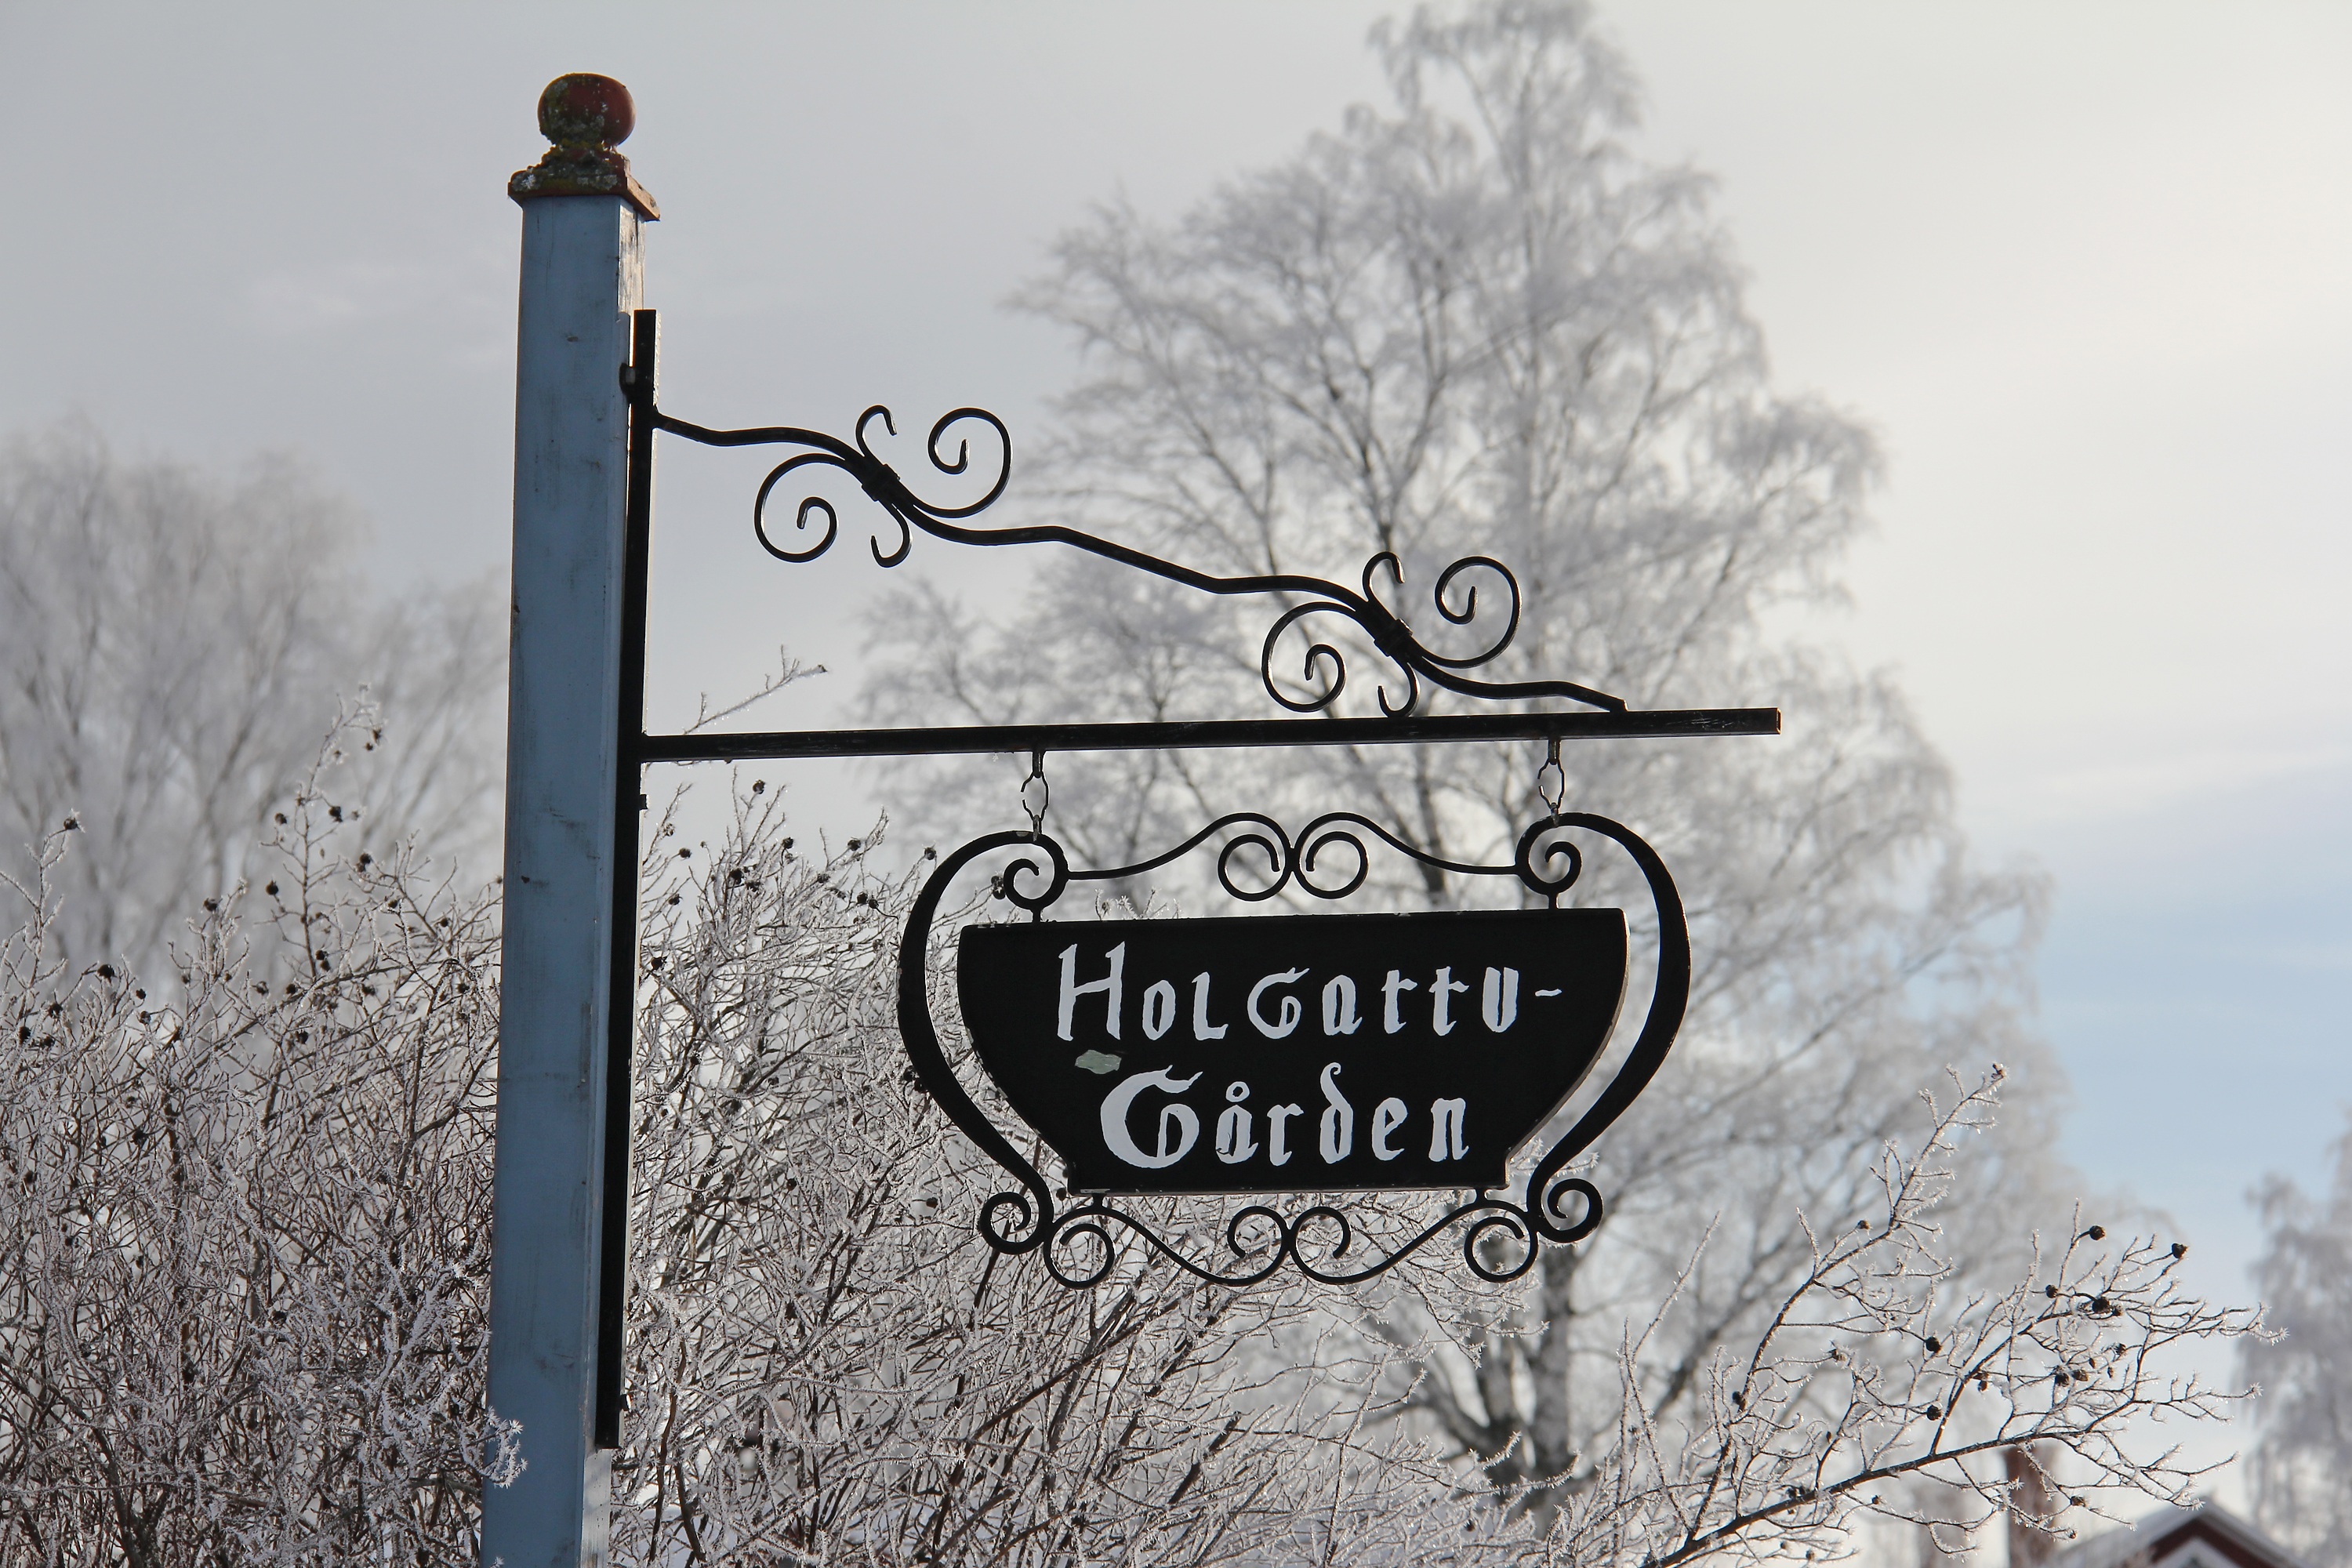
tree, nature, snow, cold, winter, white, travel, sign, europe, weather, street sign, garden, tourism, signage, season, sweden, signboard, beautiful, cover, scandinavia, tallberg, all white, dalarna